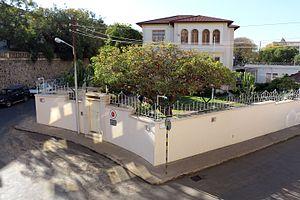
Voici une liste des représentations diplomatiques en Érythrée. Actuellement, la capitale Asmara abrite 21 ambassades.